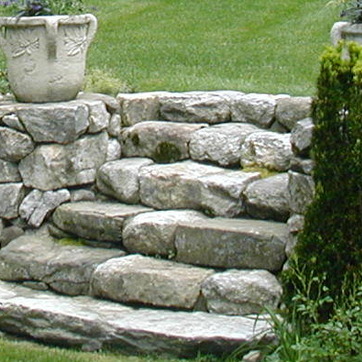
Material: stone